Yasuji Okamura

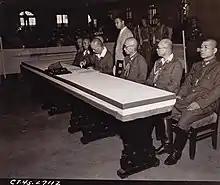
Okamura (fourth from right) during the surrender of Japan at Nanjing

With the surrender of Japan on 15 August 1945, Okamura represented the Imperial Japanese Army in the official surrender ceremony of the China Burma India Theater held at Nanjing on 9 September 1945. The Chinese representative at the surrender, in an irony of history, was General He Yingqin, Okamura's opposite during the Tanggu Truce negotiations.